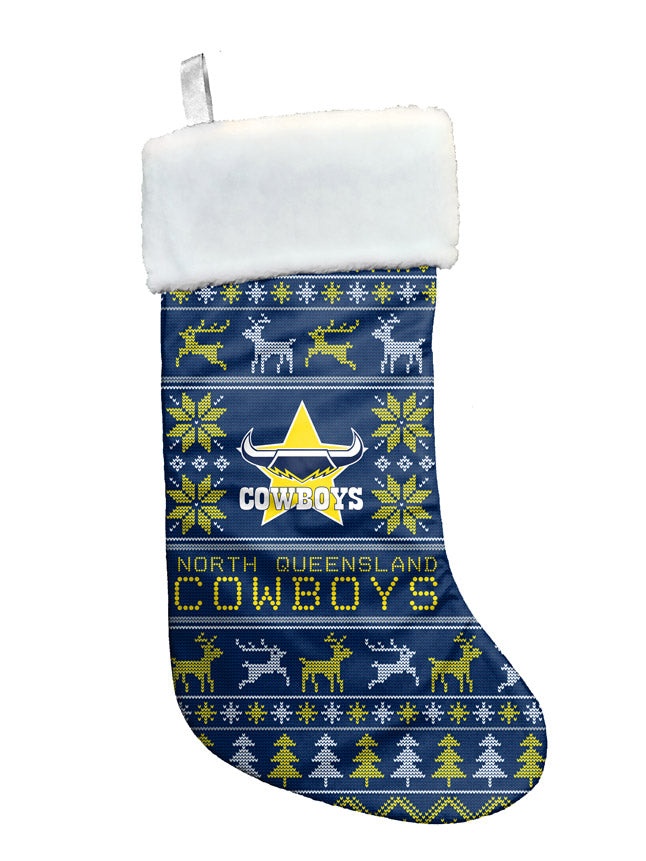
Cowboys Xmas Stocking
- Team logo Design - Approx. 41cm H x 24cm W - Polyester Material - Swing Tag Packaging - Official NRL Merchandise
Brand: Licensing Essentials
Category: Arts & Entertainment > Hobbies & Creative Arts > Collectibles > Sports Collectibles > Sports Fan Accessories > Socks